ENTITY Mag

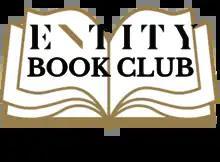
ENTITY Book Club logo

In February 2021, ENTITY launched a quarterly book club for ENTITY Academy students as well as its community as a whole. ENTITY’s Book Club focused on novels, historical nonfiction, and memoirs written by female authors, all of whom were interviewed at the club’s meetings. The books were chosen by bestselling writer, actress, and documentarian Leslie Zemeckis. Zemeckis also led the book club meetings and acted as a moderator.